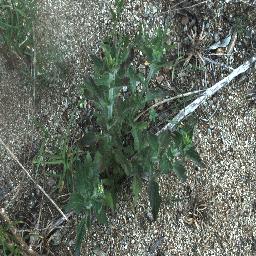
Label: siam_weed